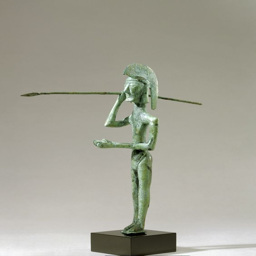
bronze warrior , archaic period , end allegedly cm high .